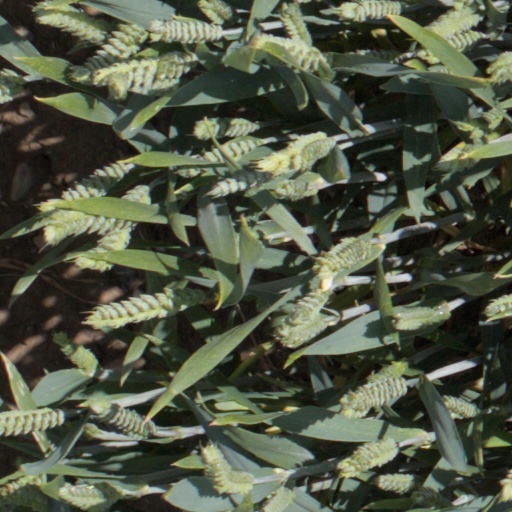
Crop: wheat